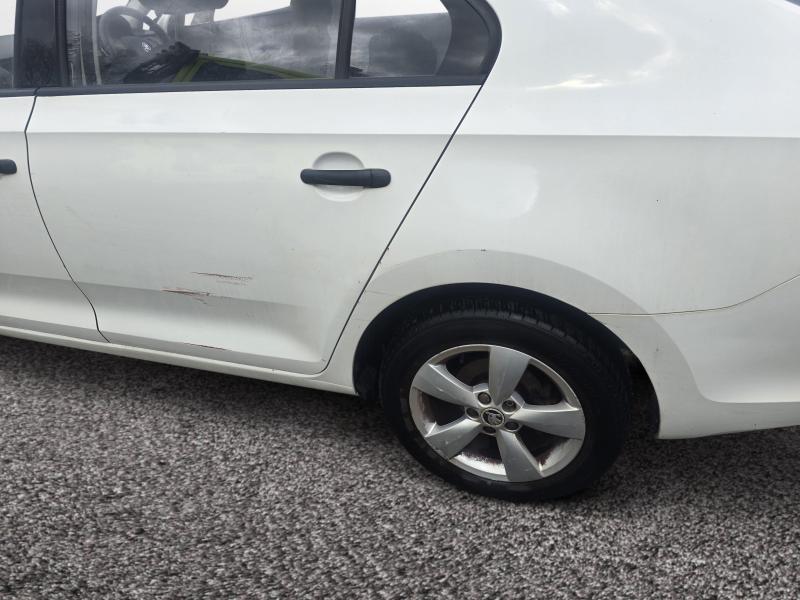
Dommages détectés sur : porte arrière gauche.
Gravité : mineur